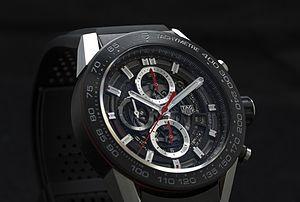
TAG Heuer est un fabricant suisse de montres de sport, de luxe et de chronographes de précision. L'entreprise est basée à La Chaux-de-Fonds, elle fait partie du groupe LVMH depuis 1999.